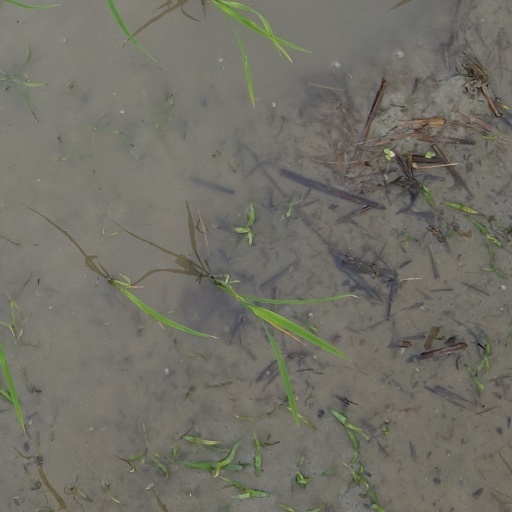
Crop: rice